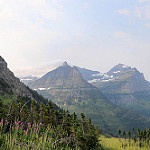
Scene: Outdoor